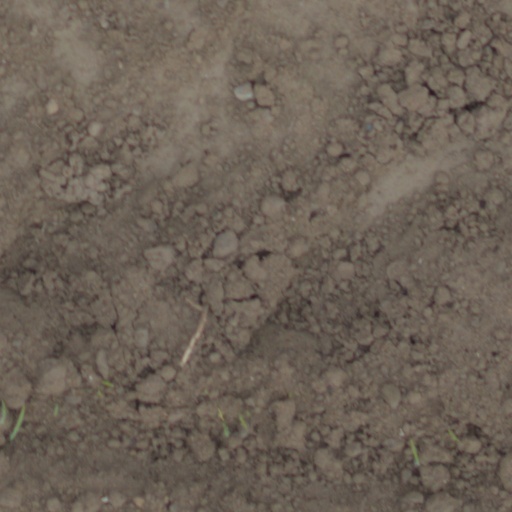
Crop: wheat